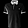
Label: T - shirt / top